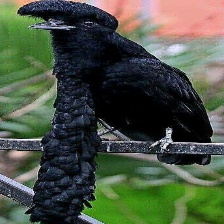
Species: UMBRELLA BIRD
Scientific name: CEPHALOPTERUS